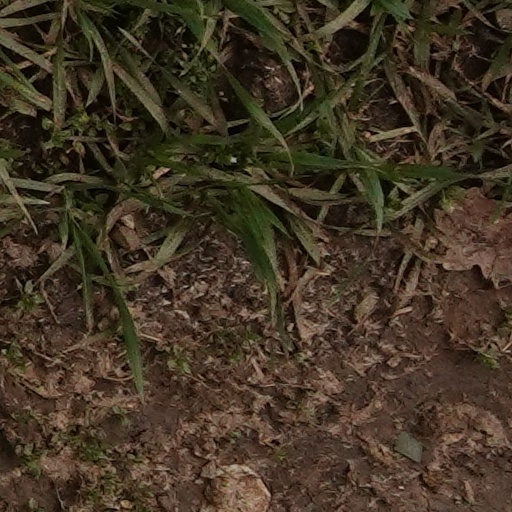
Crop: wheat